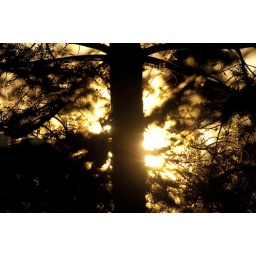
Bright winter sun shines through a pine tree near Hibbing Minnesota